Guildford railway station

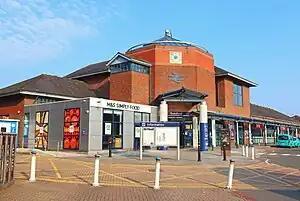
The station building, seen in May 2021

Guildford railway station is at one of three main railway junctions on the Portsmouth Direct Line and serves the town of Guildford, in Surrey, England. It is down the line from via .